Neuengamme concentration camp

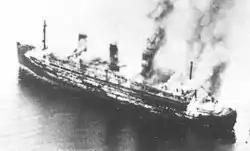
"Cap Arcona" burning shortly after RAF attacks in May 1945

The order to transfer the prisoners from the camps to the prison ships came from the Hamburg Gauleiter Karl Kaufmann who was acting on orders from Berlin. Although Kaufmann later claimed during the war crimes tribunal that the prisoners were destined for Sweden, the Higher SS and Police Leader of Hamburg, Georg-Henning Graf von Bassewitz-Behr, said at the same trial that the prisoners were scheduled to be killed in compliance with Himmler's orders. It has been suggested that the plan called for scuttling the ships with the prisoners still aboard.